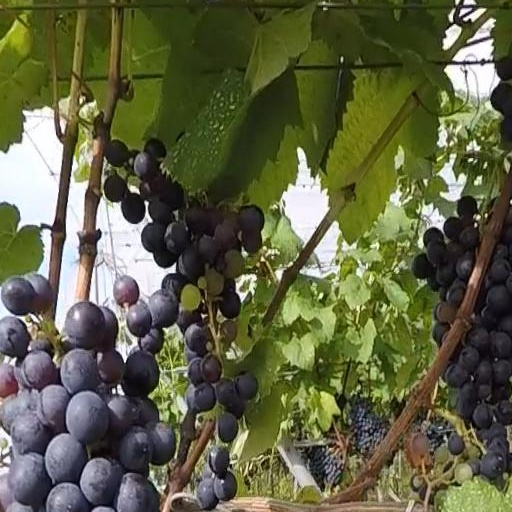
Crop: grape